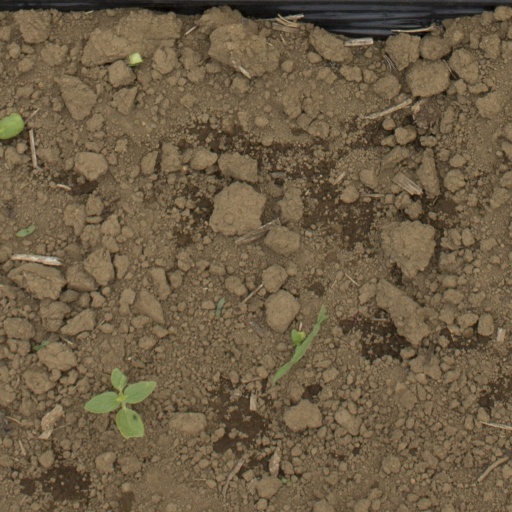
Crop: Jerusalem artichoke